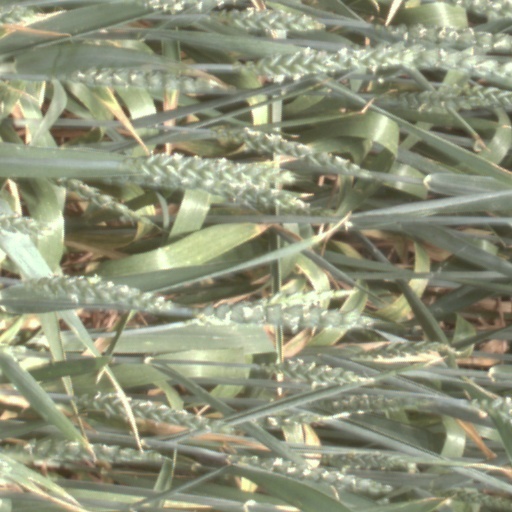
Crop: wheat